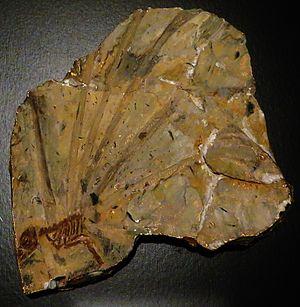
Longisquama insignis était une espèce éteinte de reptiles primitifs ayant vécu au début du Trias supérieur, il y a environ entre 230 à 225 Ma.